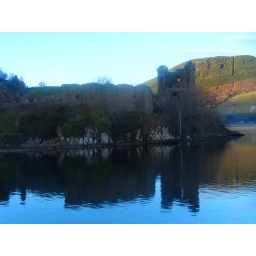
urquhart castle main tower refected in loch ness